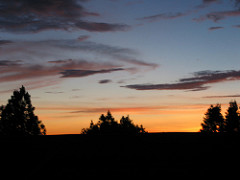
Flower: sunflower